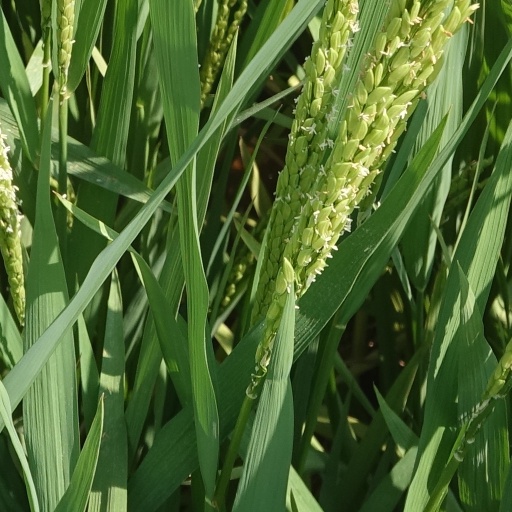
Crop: rice